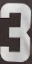
Number: 3